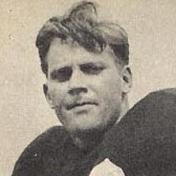
Age: 29